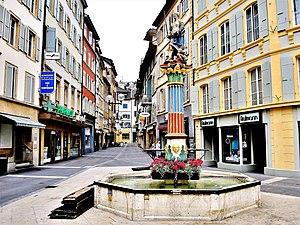
Une des fontaines de la ville de Neuchâtel. Suisse.